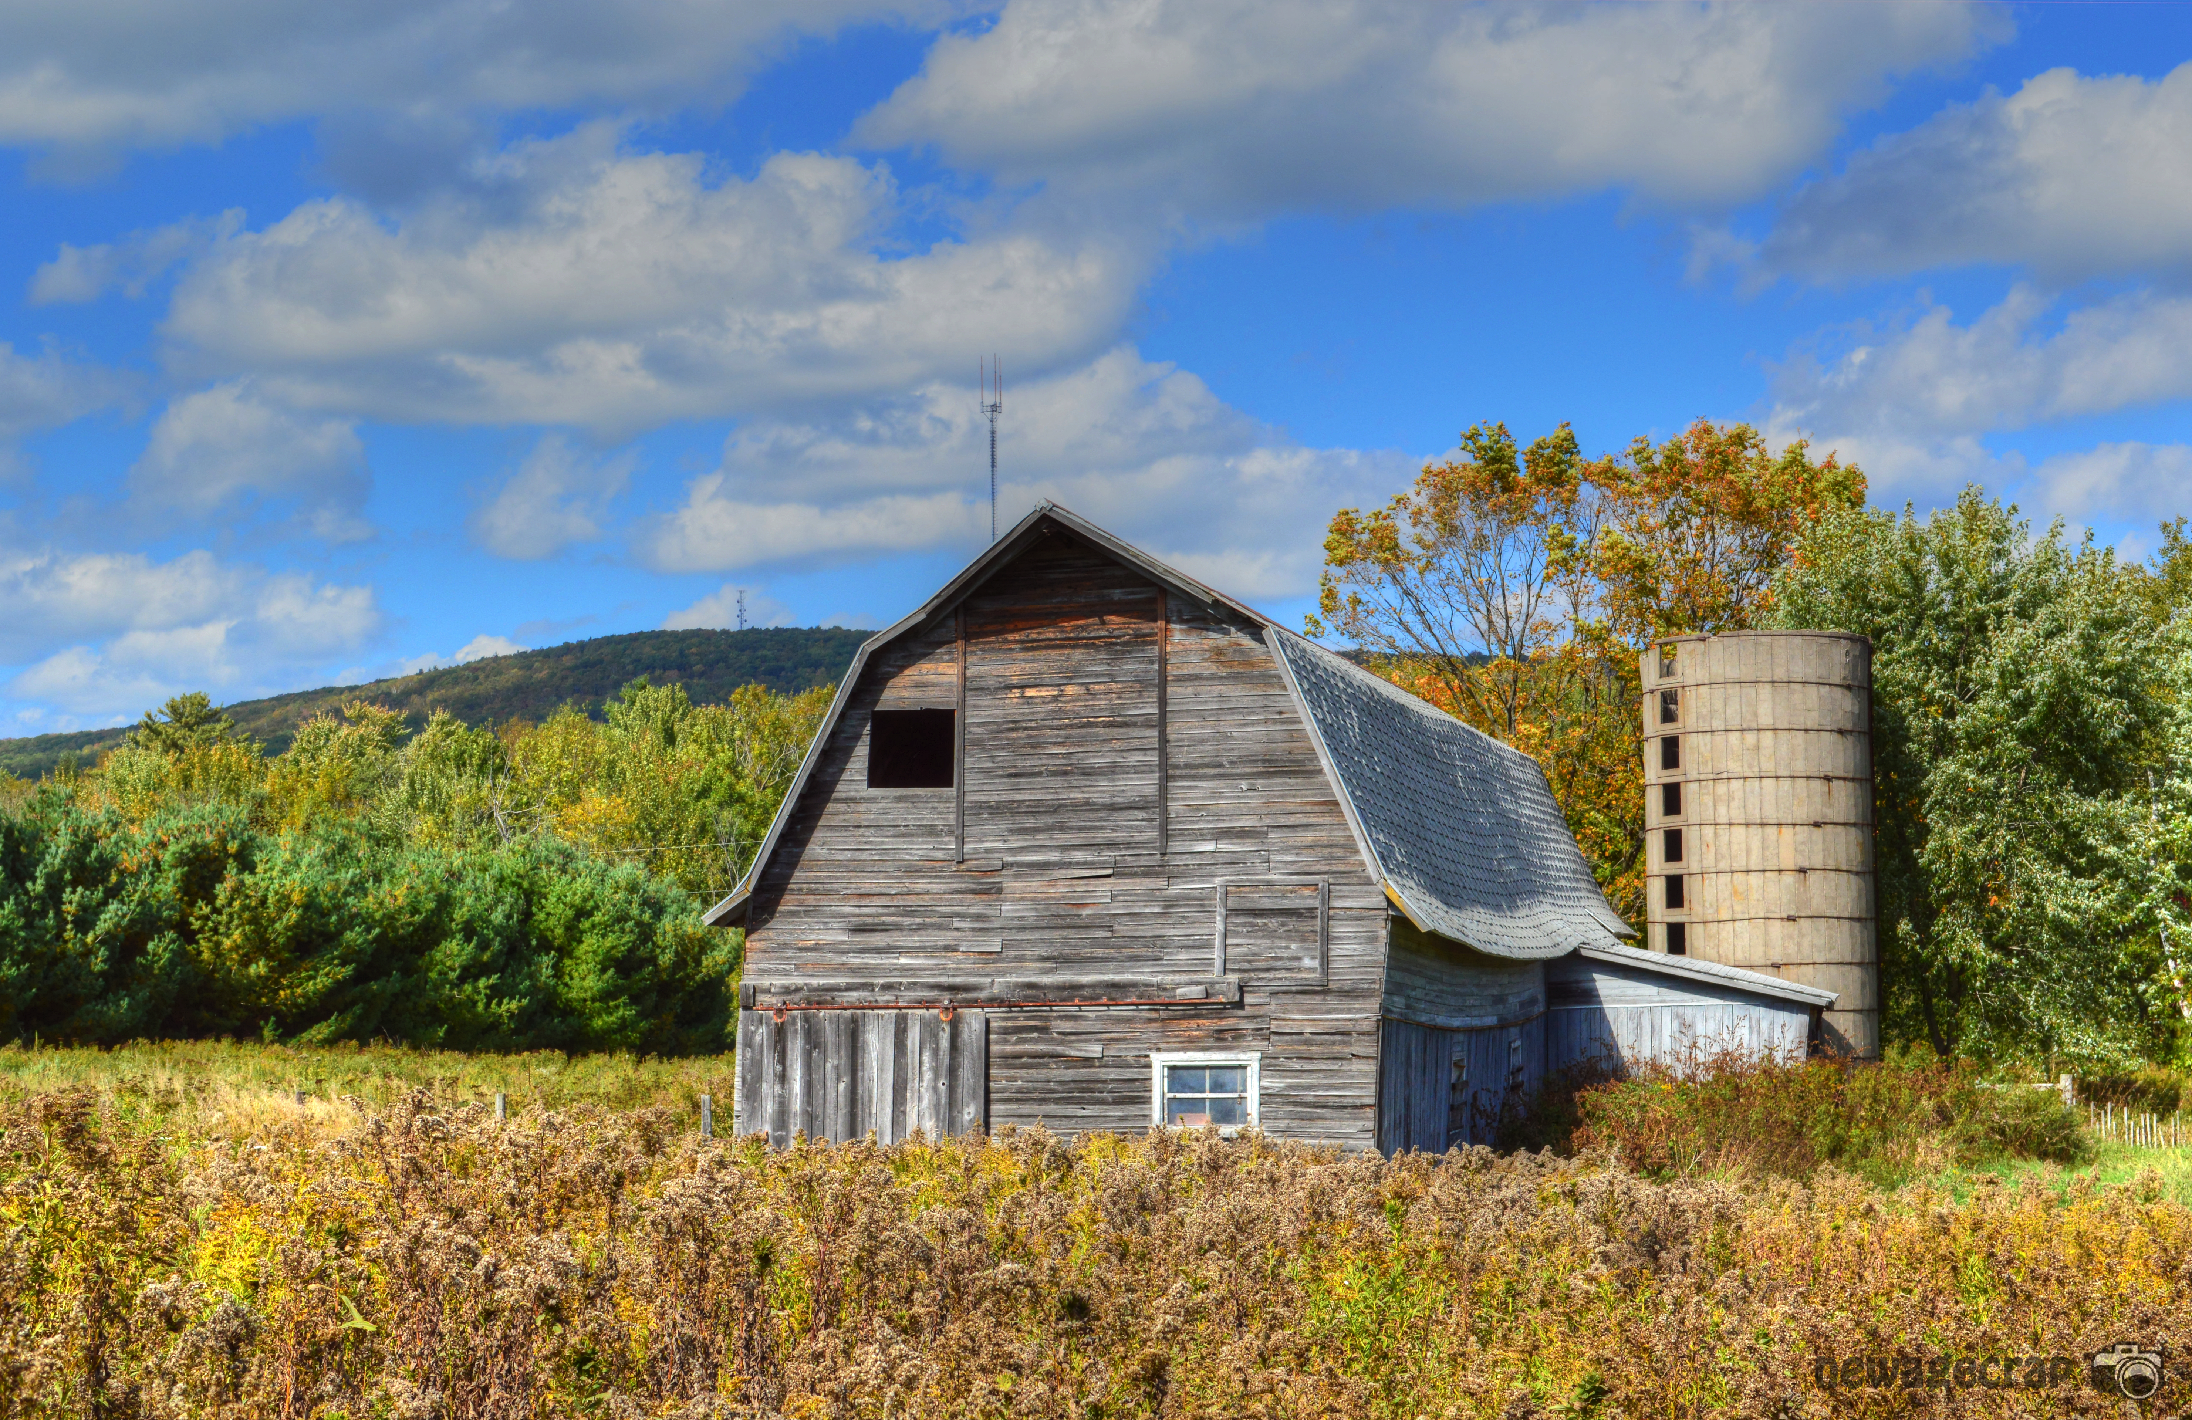
mountain, field, farm, meadow, prairie, house, building, barn, home, hut, shack, rural, scenic, cottage, abandoned, nikon, farmhouse, barns, estate, nikond3200, centralwisconsin, newagecrapphotography, badgerstate, wisconsinbarn, wisconsinbarns, scenicfarm, rusticwisconsin, barnphoto, barnpicture, barnswisconsin, barnwisconsin, wisconsin, fall2015, 2015rustic, sept2015, marathoncounty, abandonedbarn, ribmountain, mountainbarn, wausauwisconsin, ribmountainwisconsin, real estate, rural area